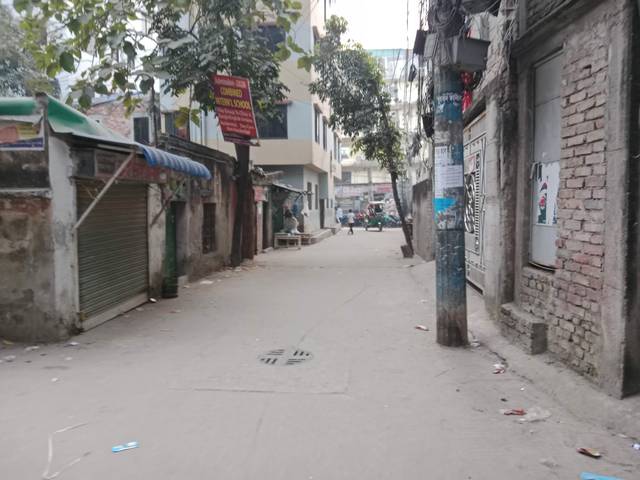
Region: Bangladesh
Coordinates: 23.797, 90.355